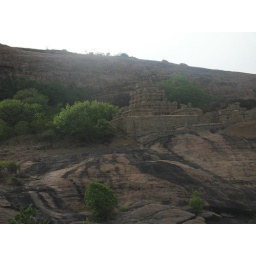
The structure over the hill is not clear as the evening son was very bright